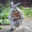
Label: kangaroo